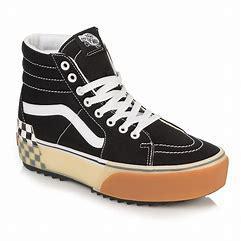
Brand: Vans
Model: SK8 Hi Skate